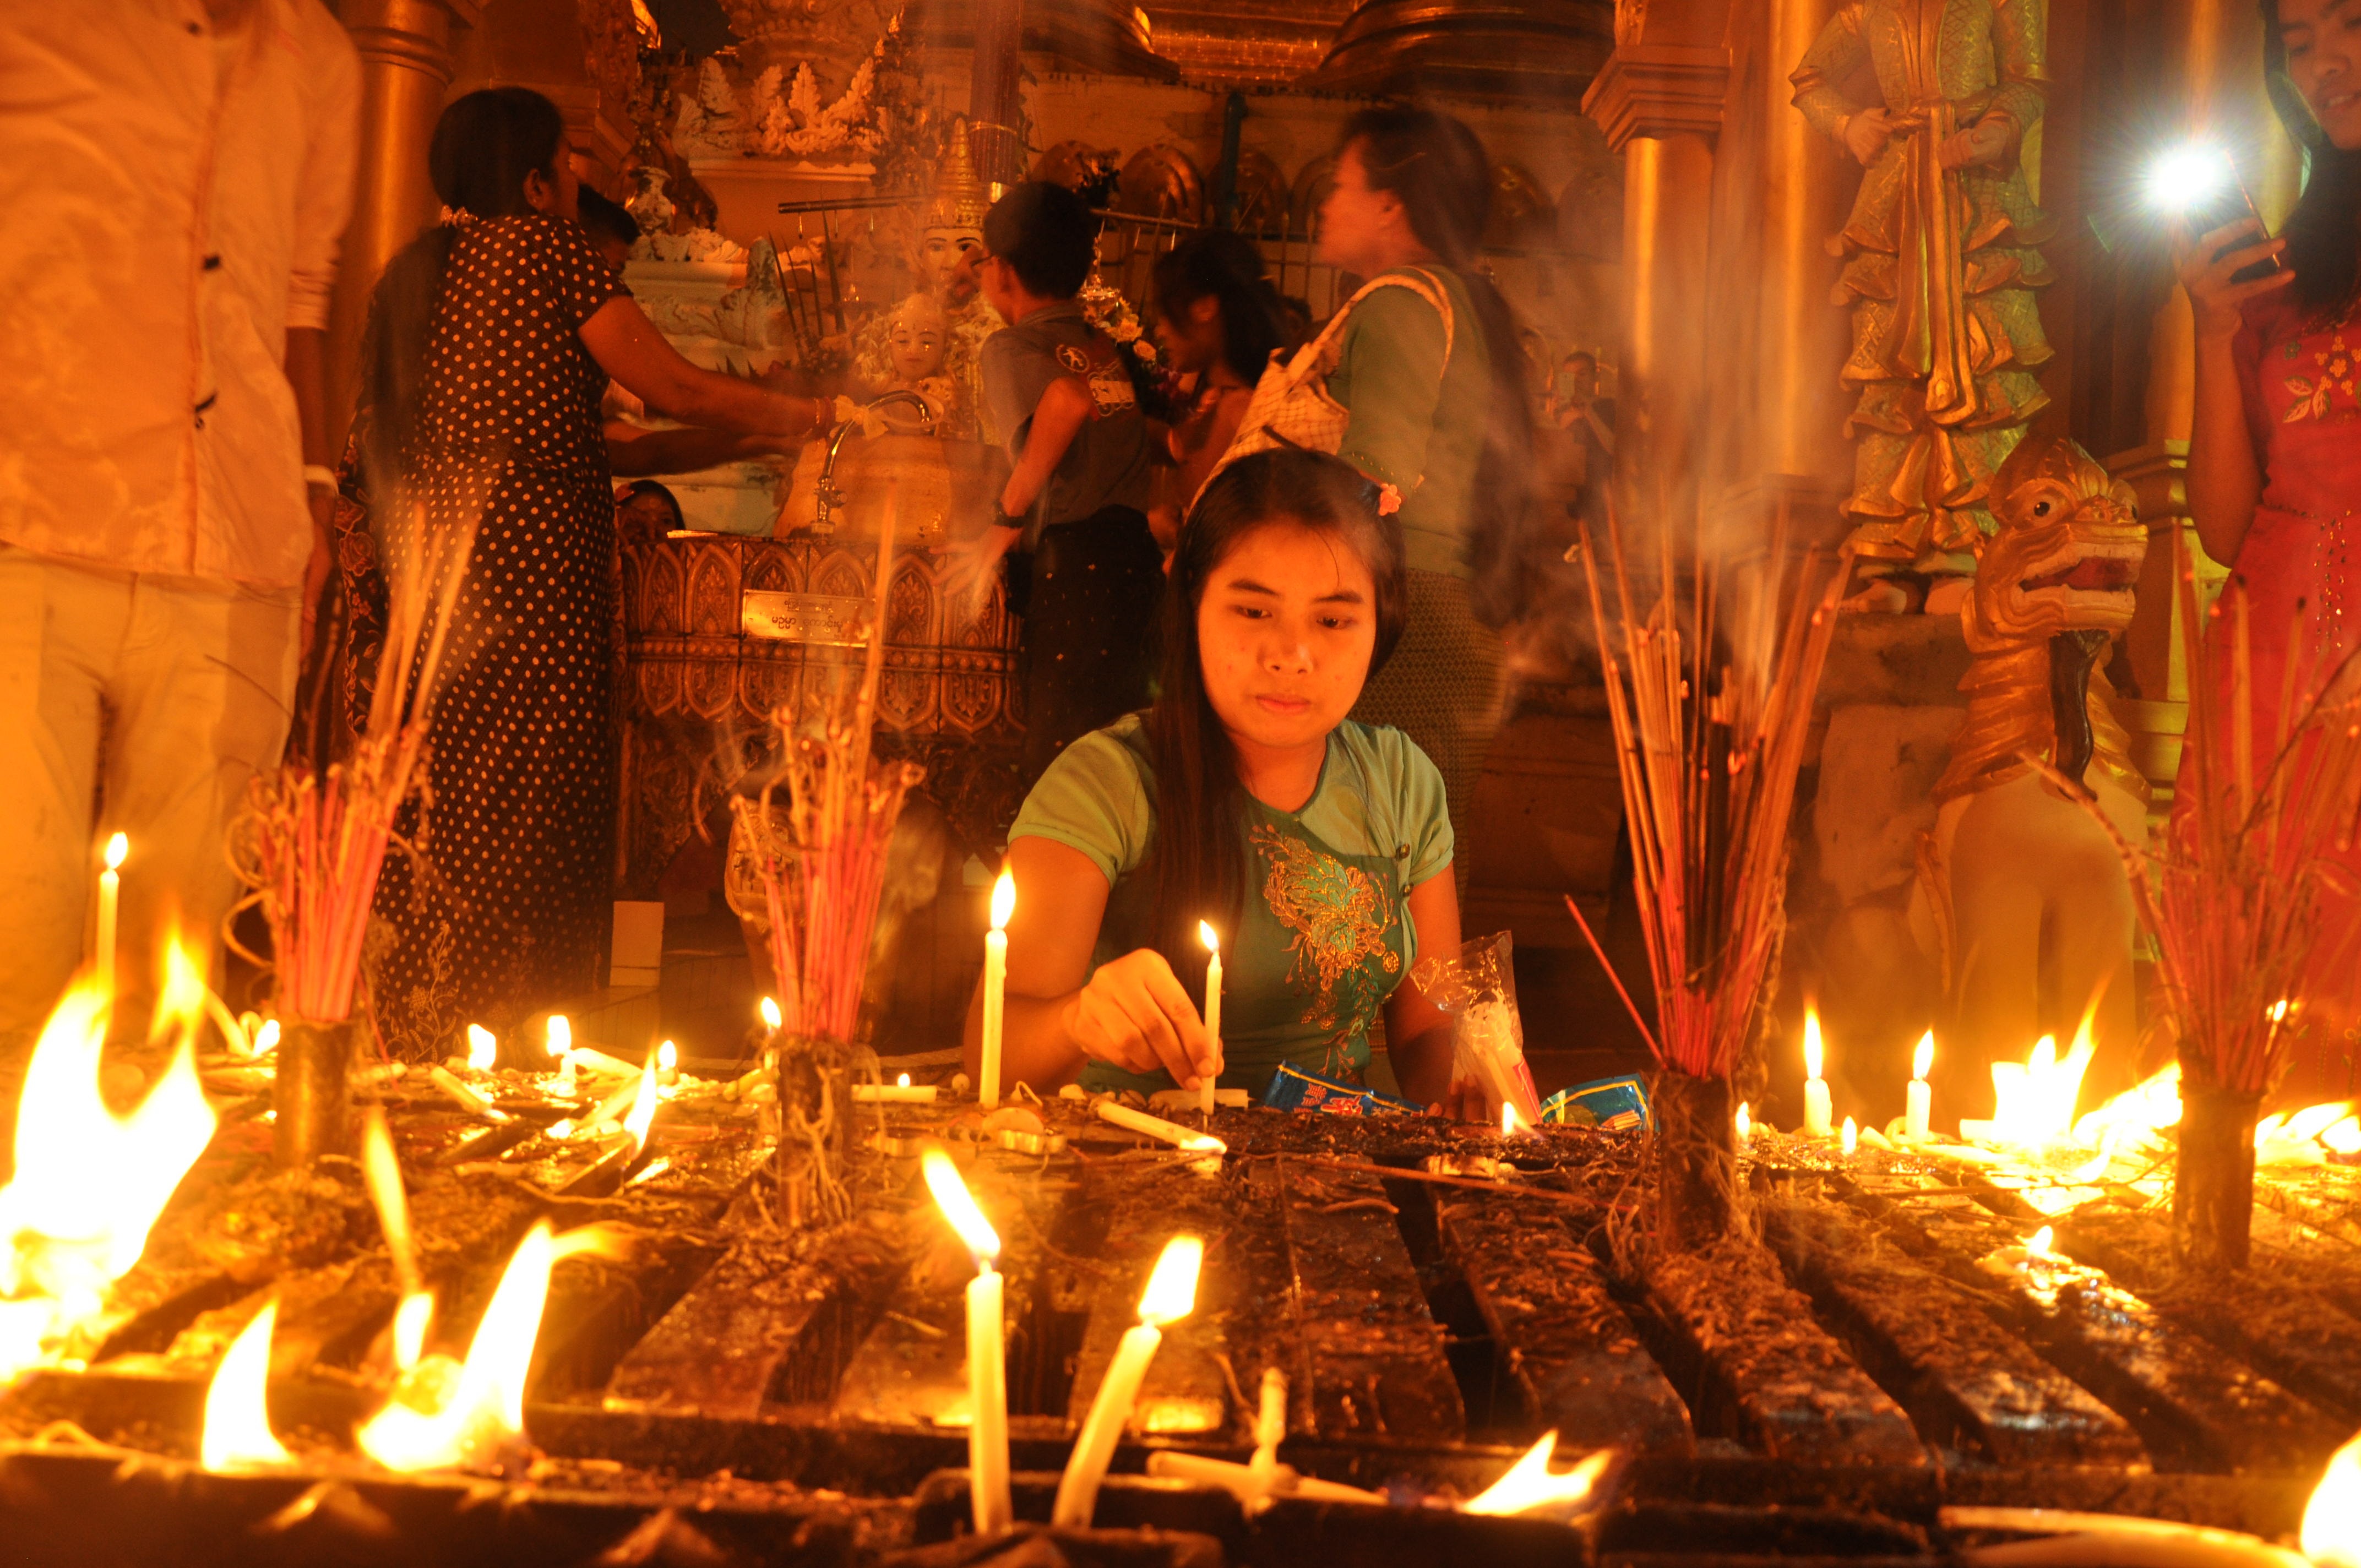
meal, buddhist, buddhism, campfire, bonfire, christmas decoration, myanmar, yangon, burma, light festival